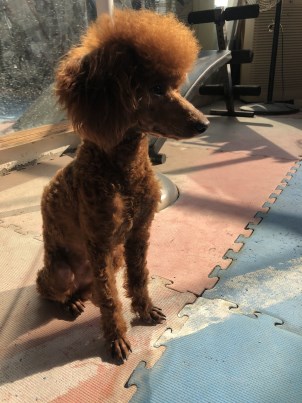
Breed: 561-n000127-miniature_pinscher